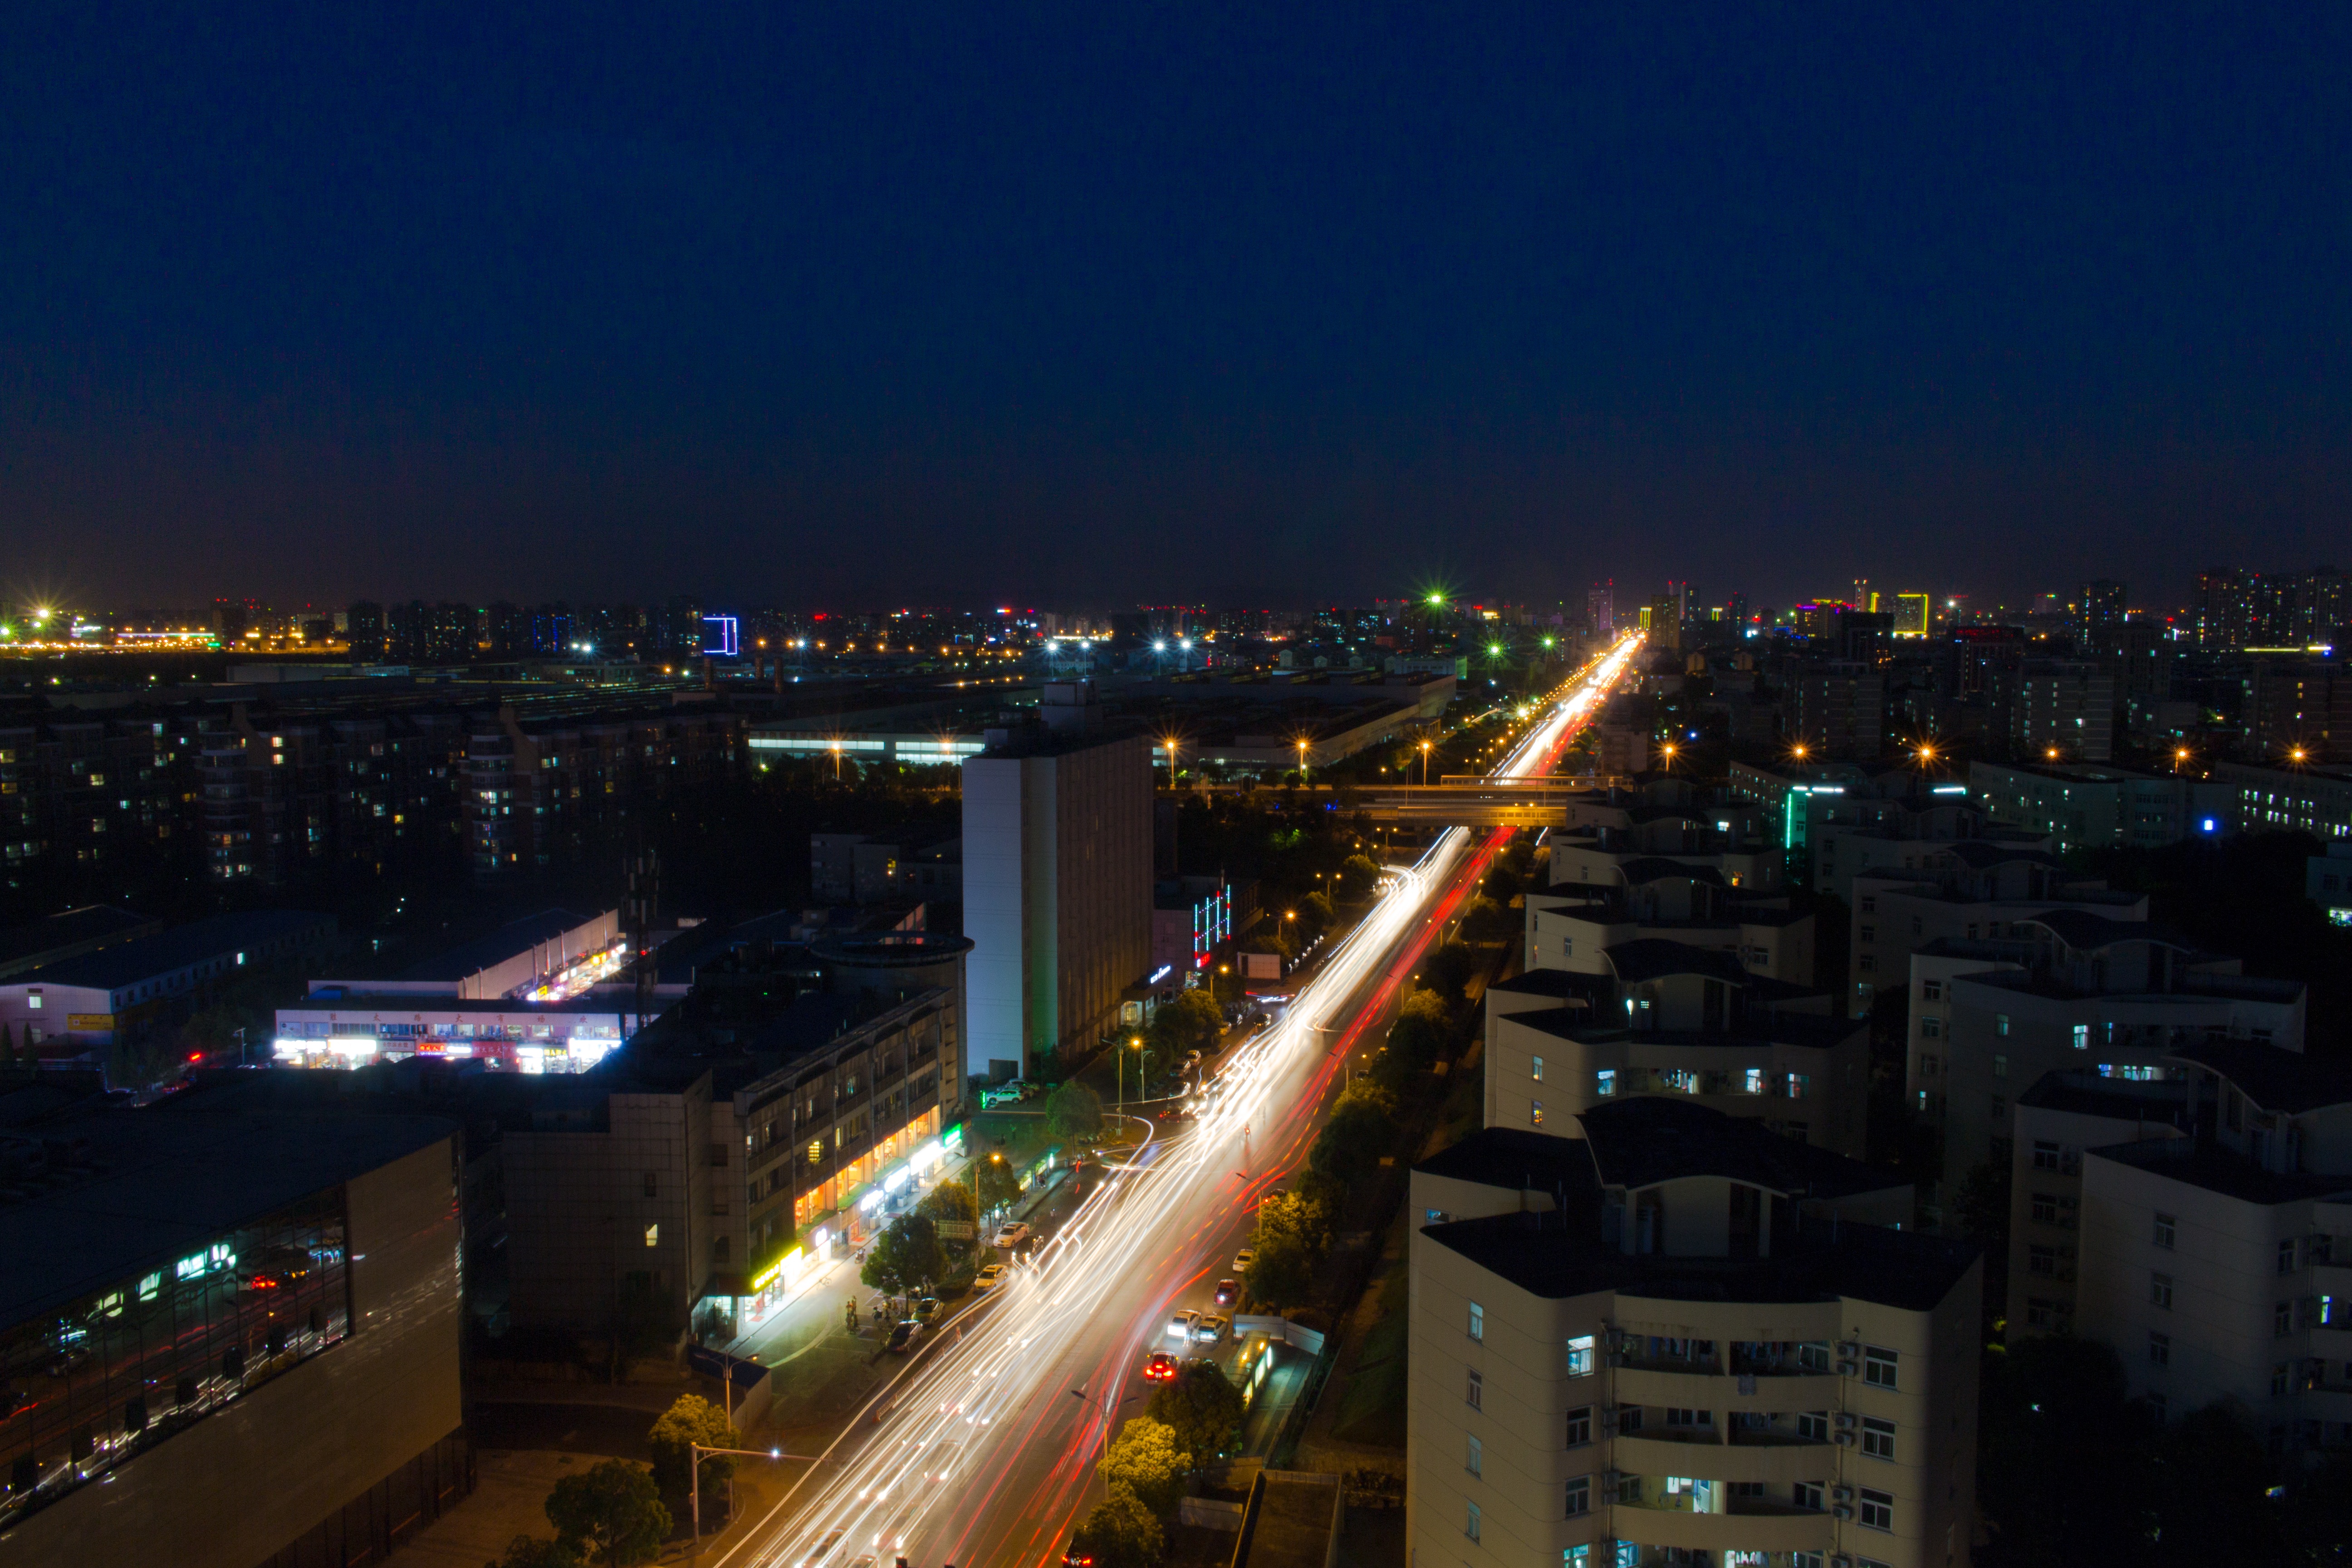
light, road, skyline, night, city, skyscraper, cityscape, downtown, dusk, evening, long exposure, automotive, late, night view, metropolis, urban area, nanjing, human settlement, atmosphere of earth, metropolitan area